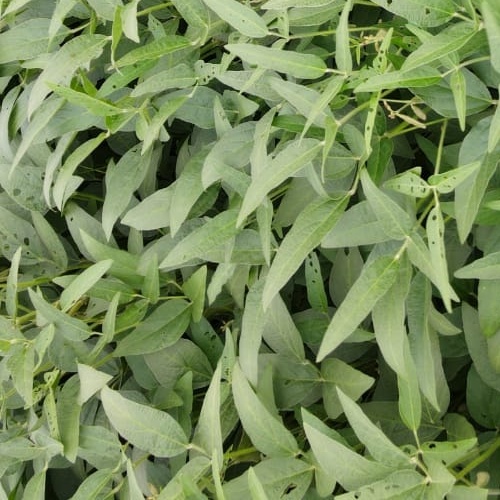
Label: Diabrotica_speciosa